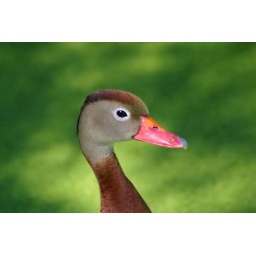
She was watching the duckling in the water feeding on the duck weed.